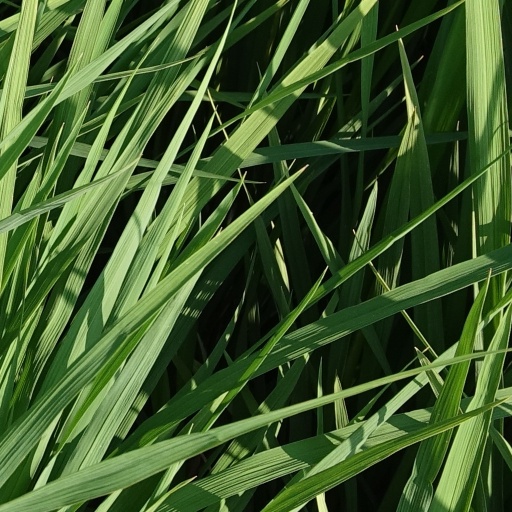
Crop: rice